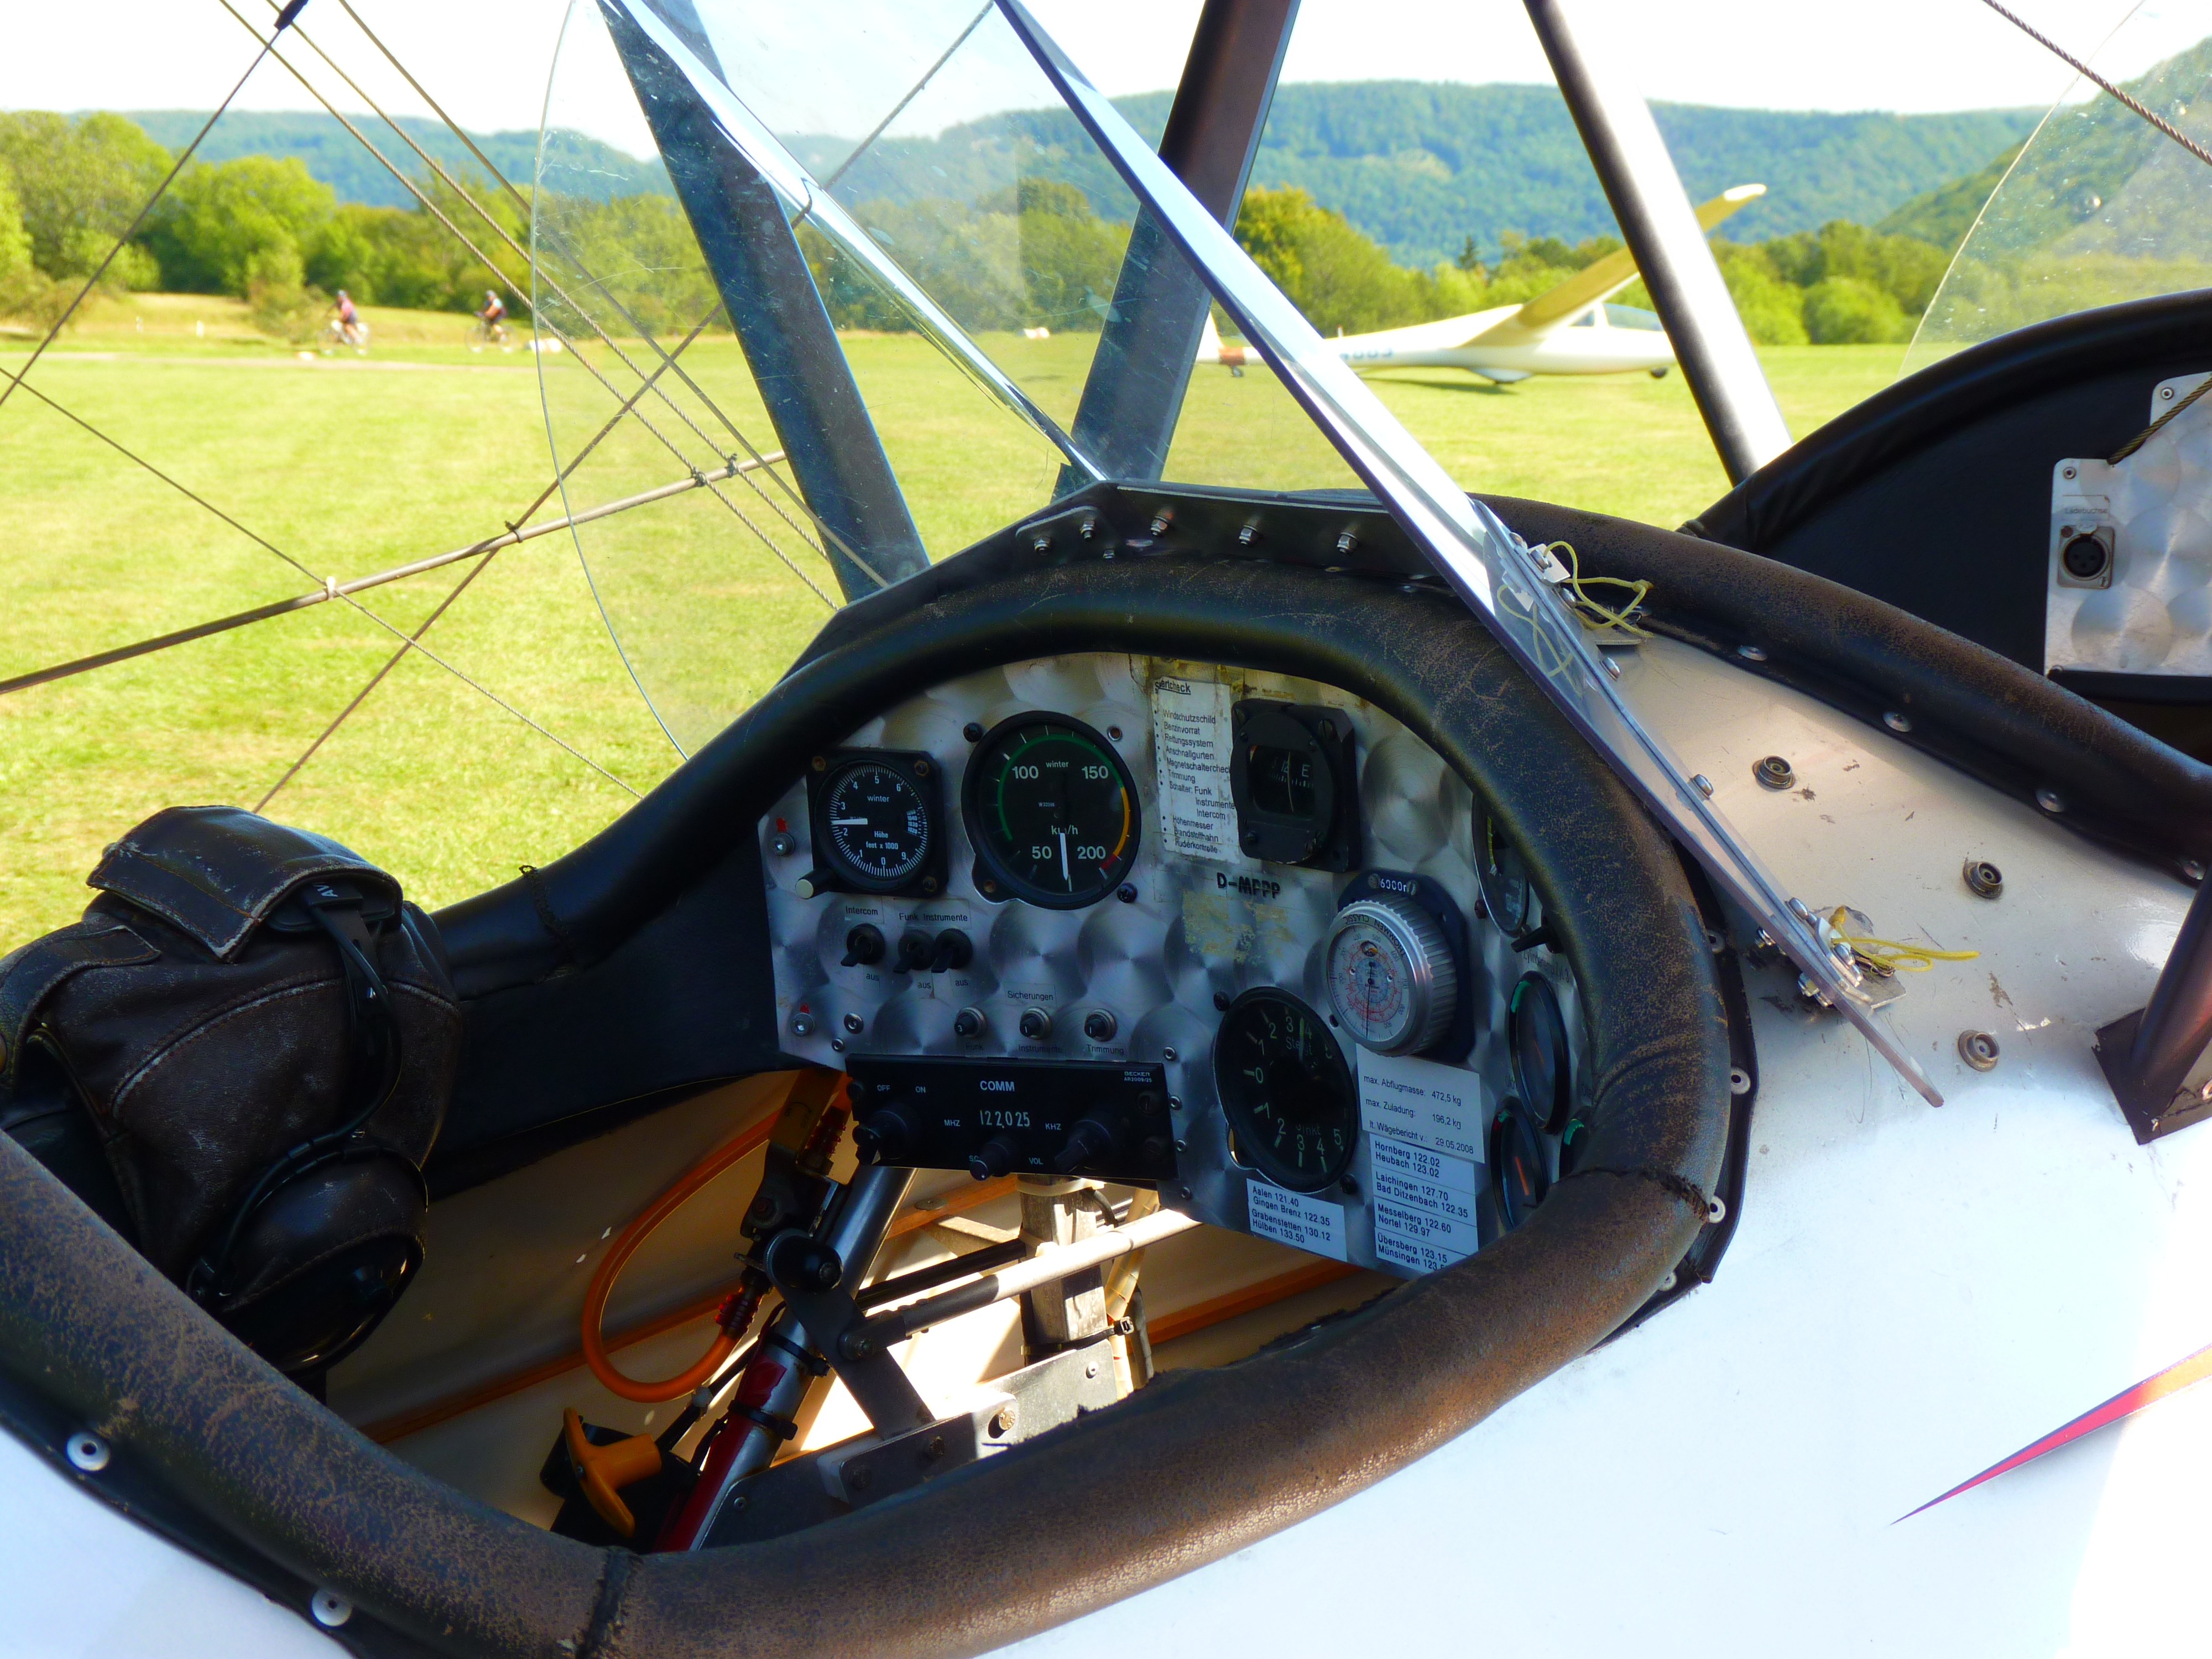
wing, fly, airplane, aircraft, vehicle, aviation, flight, helicopter, cockpit, gliding, control, instruments, light aircraft, aerobatics, m17, aircraft engine, ultralight aviation